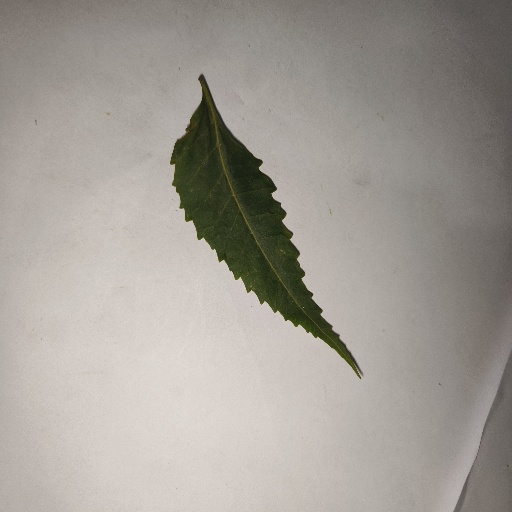
Species: Neem
Leaf condition: Healthy Leaf